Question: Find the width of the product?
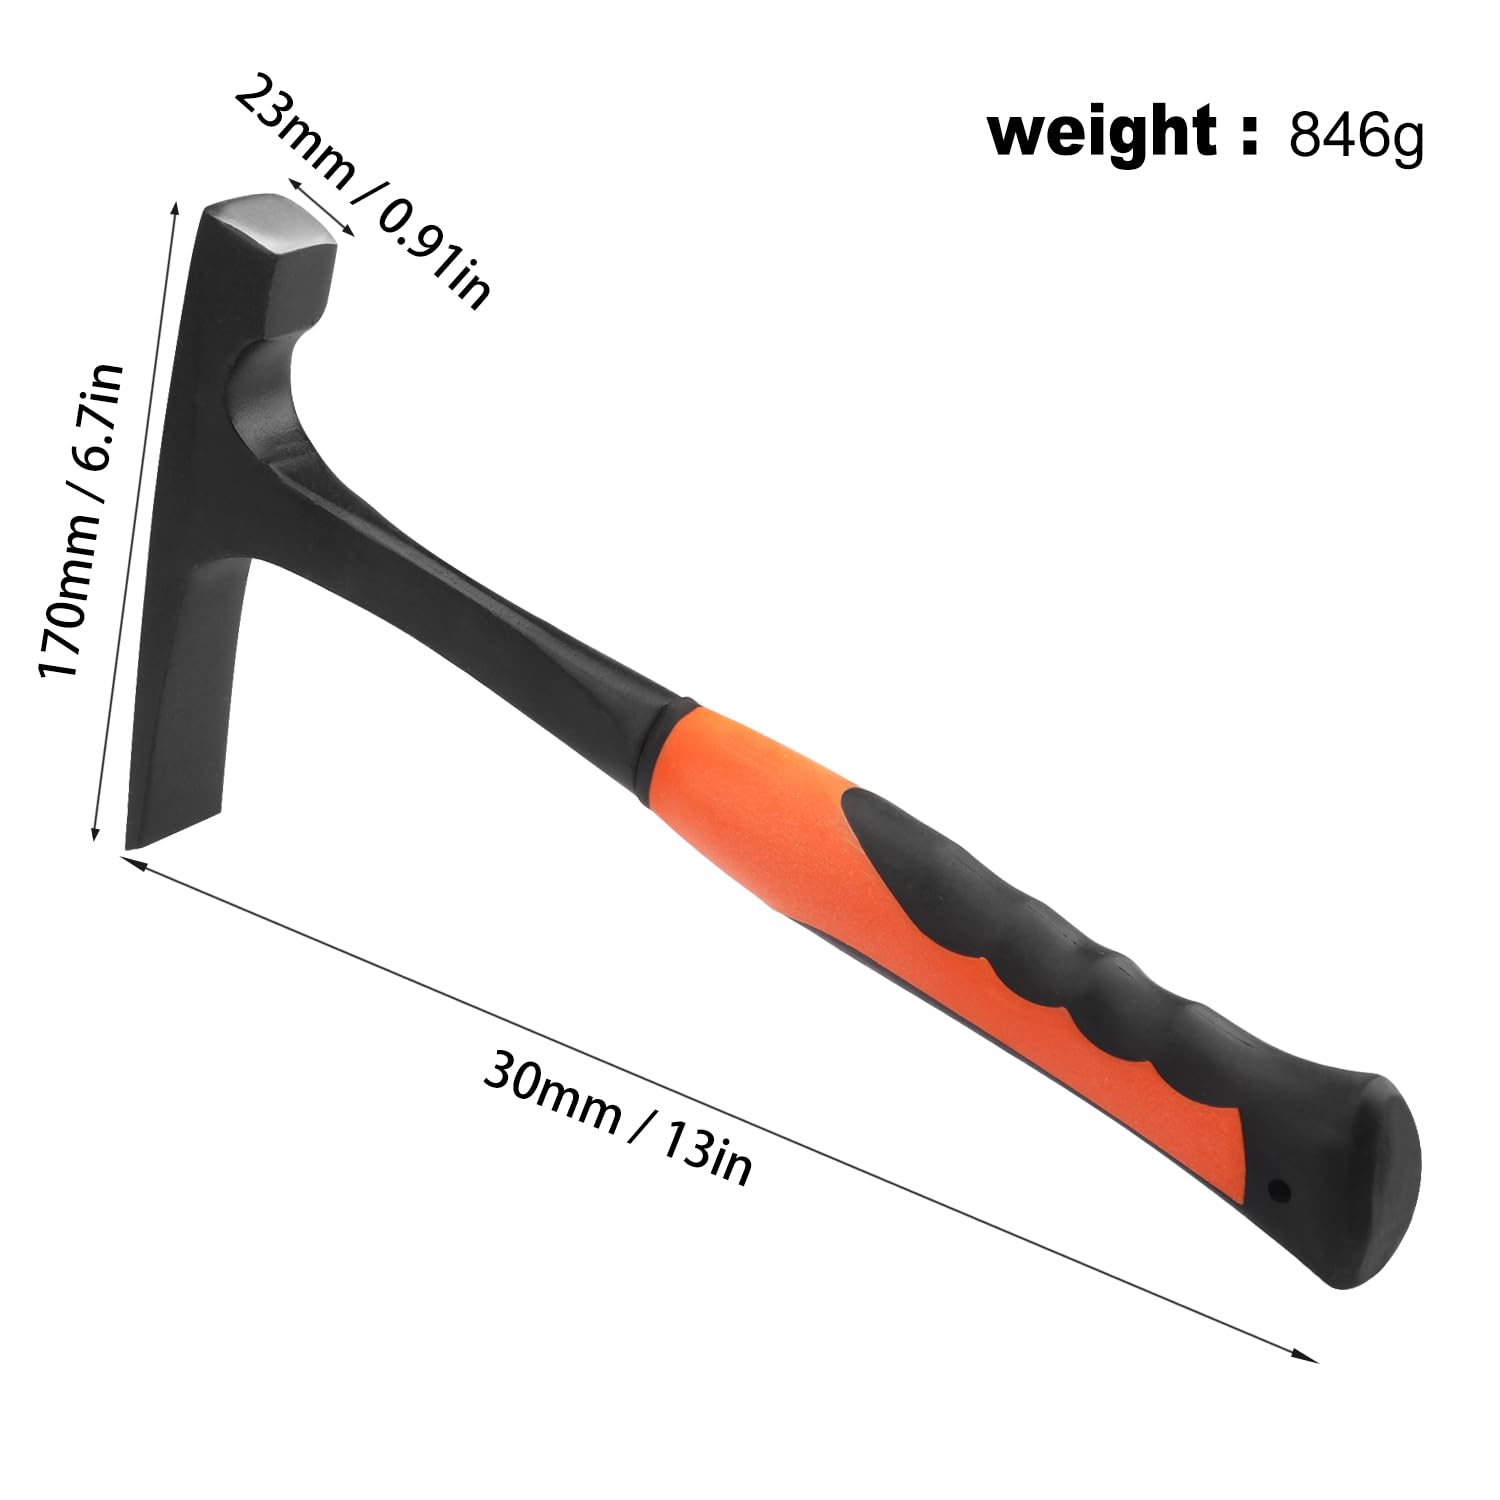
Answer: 170.0 millimetre